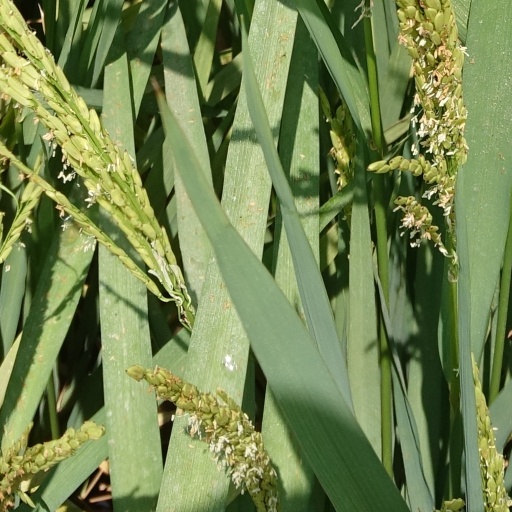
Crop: rice